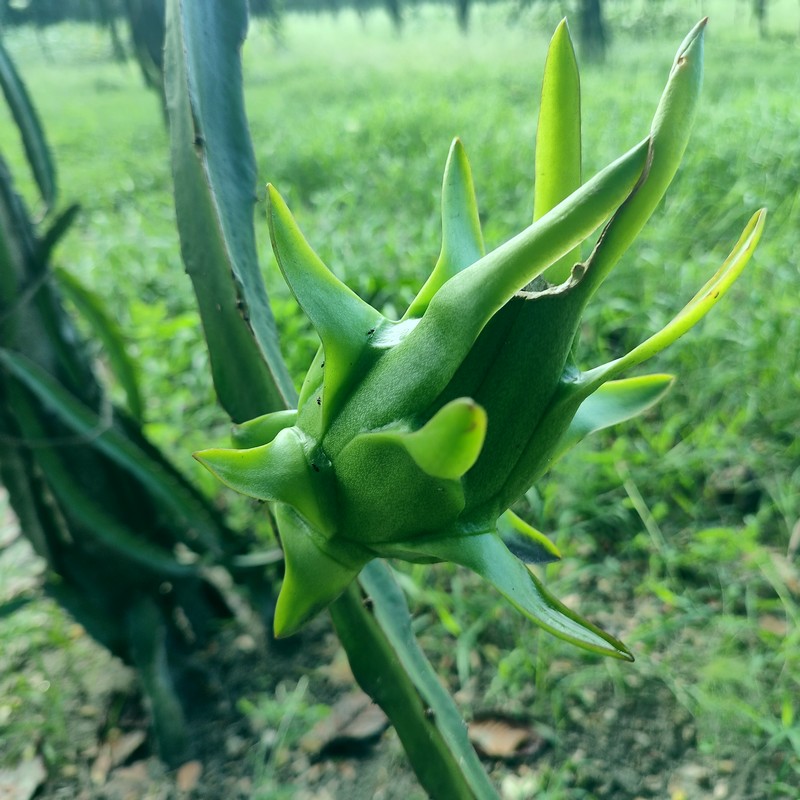
Label: Immature Dragon Fruit